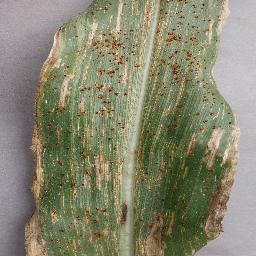
Label: Corn_(Maize)___Gray_Leaf_Spot_(Cercospora)